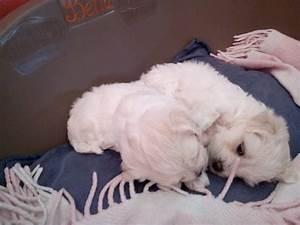
dog